Indumentum

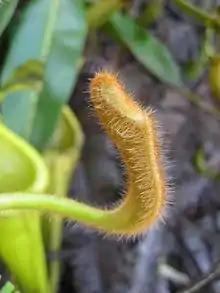
Caducous hairs on a developing pitcher of "Nepenthes chaniana"

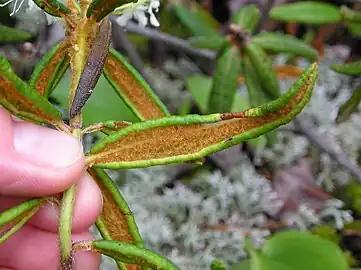
Rust-colored indumentum on the underside of a leaf of the bog Labrador tea ("Rhododendron groenlandicum")

The indumentum on plants can have a wide variety of functions, including as anchorage in climbing plants (e.g., "Galium aparine"), in transpiration control, in water absorption ("Tillandsia"), the reflection of solar radiation, increasing water-repellency (e.g., in the aquatic fern "Salvinia"), in protection against insect predation, and in the trapping of insects ("Drosera", "Nepenthes", "Stylosanthes"). Plant indumentum types include